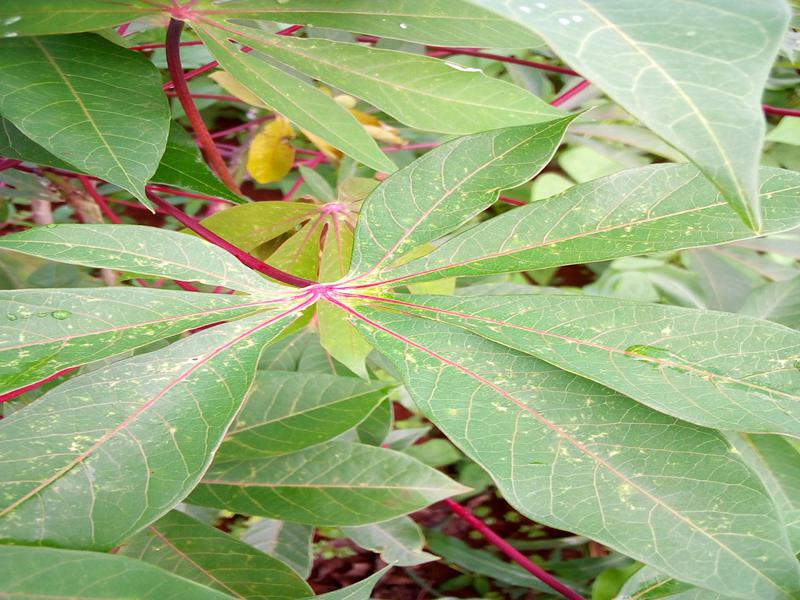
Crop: cassava
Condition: green_mottle